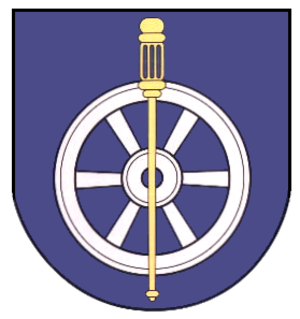
Olsdorf est une municipalité allemande située dans le land de Rhénanie-Palatinat et l'arrondissement d'Eifel-Bitburg-Prüm.